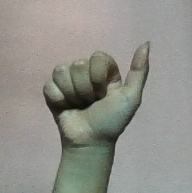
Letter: dhad